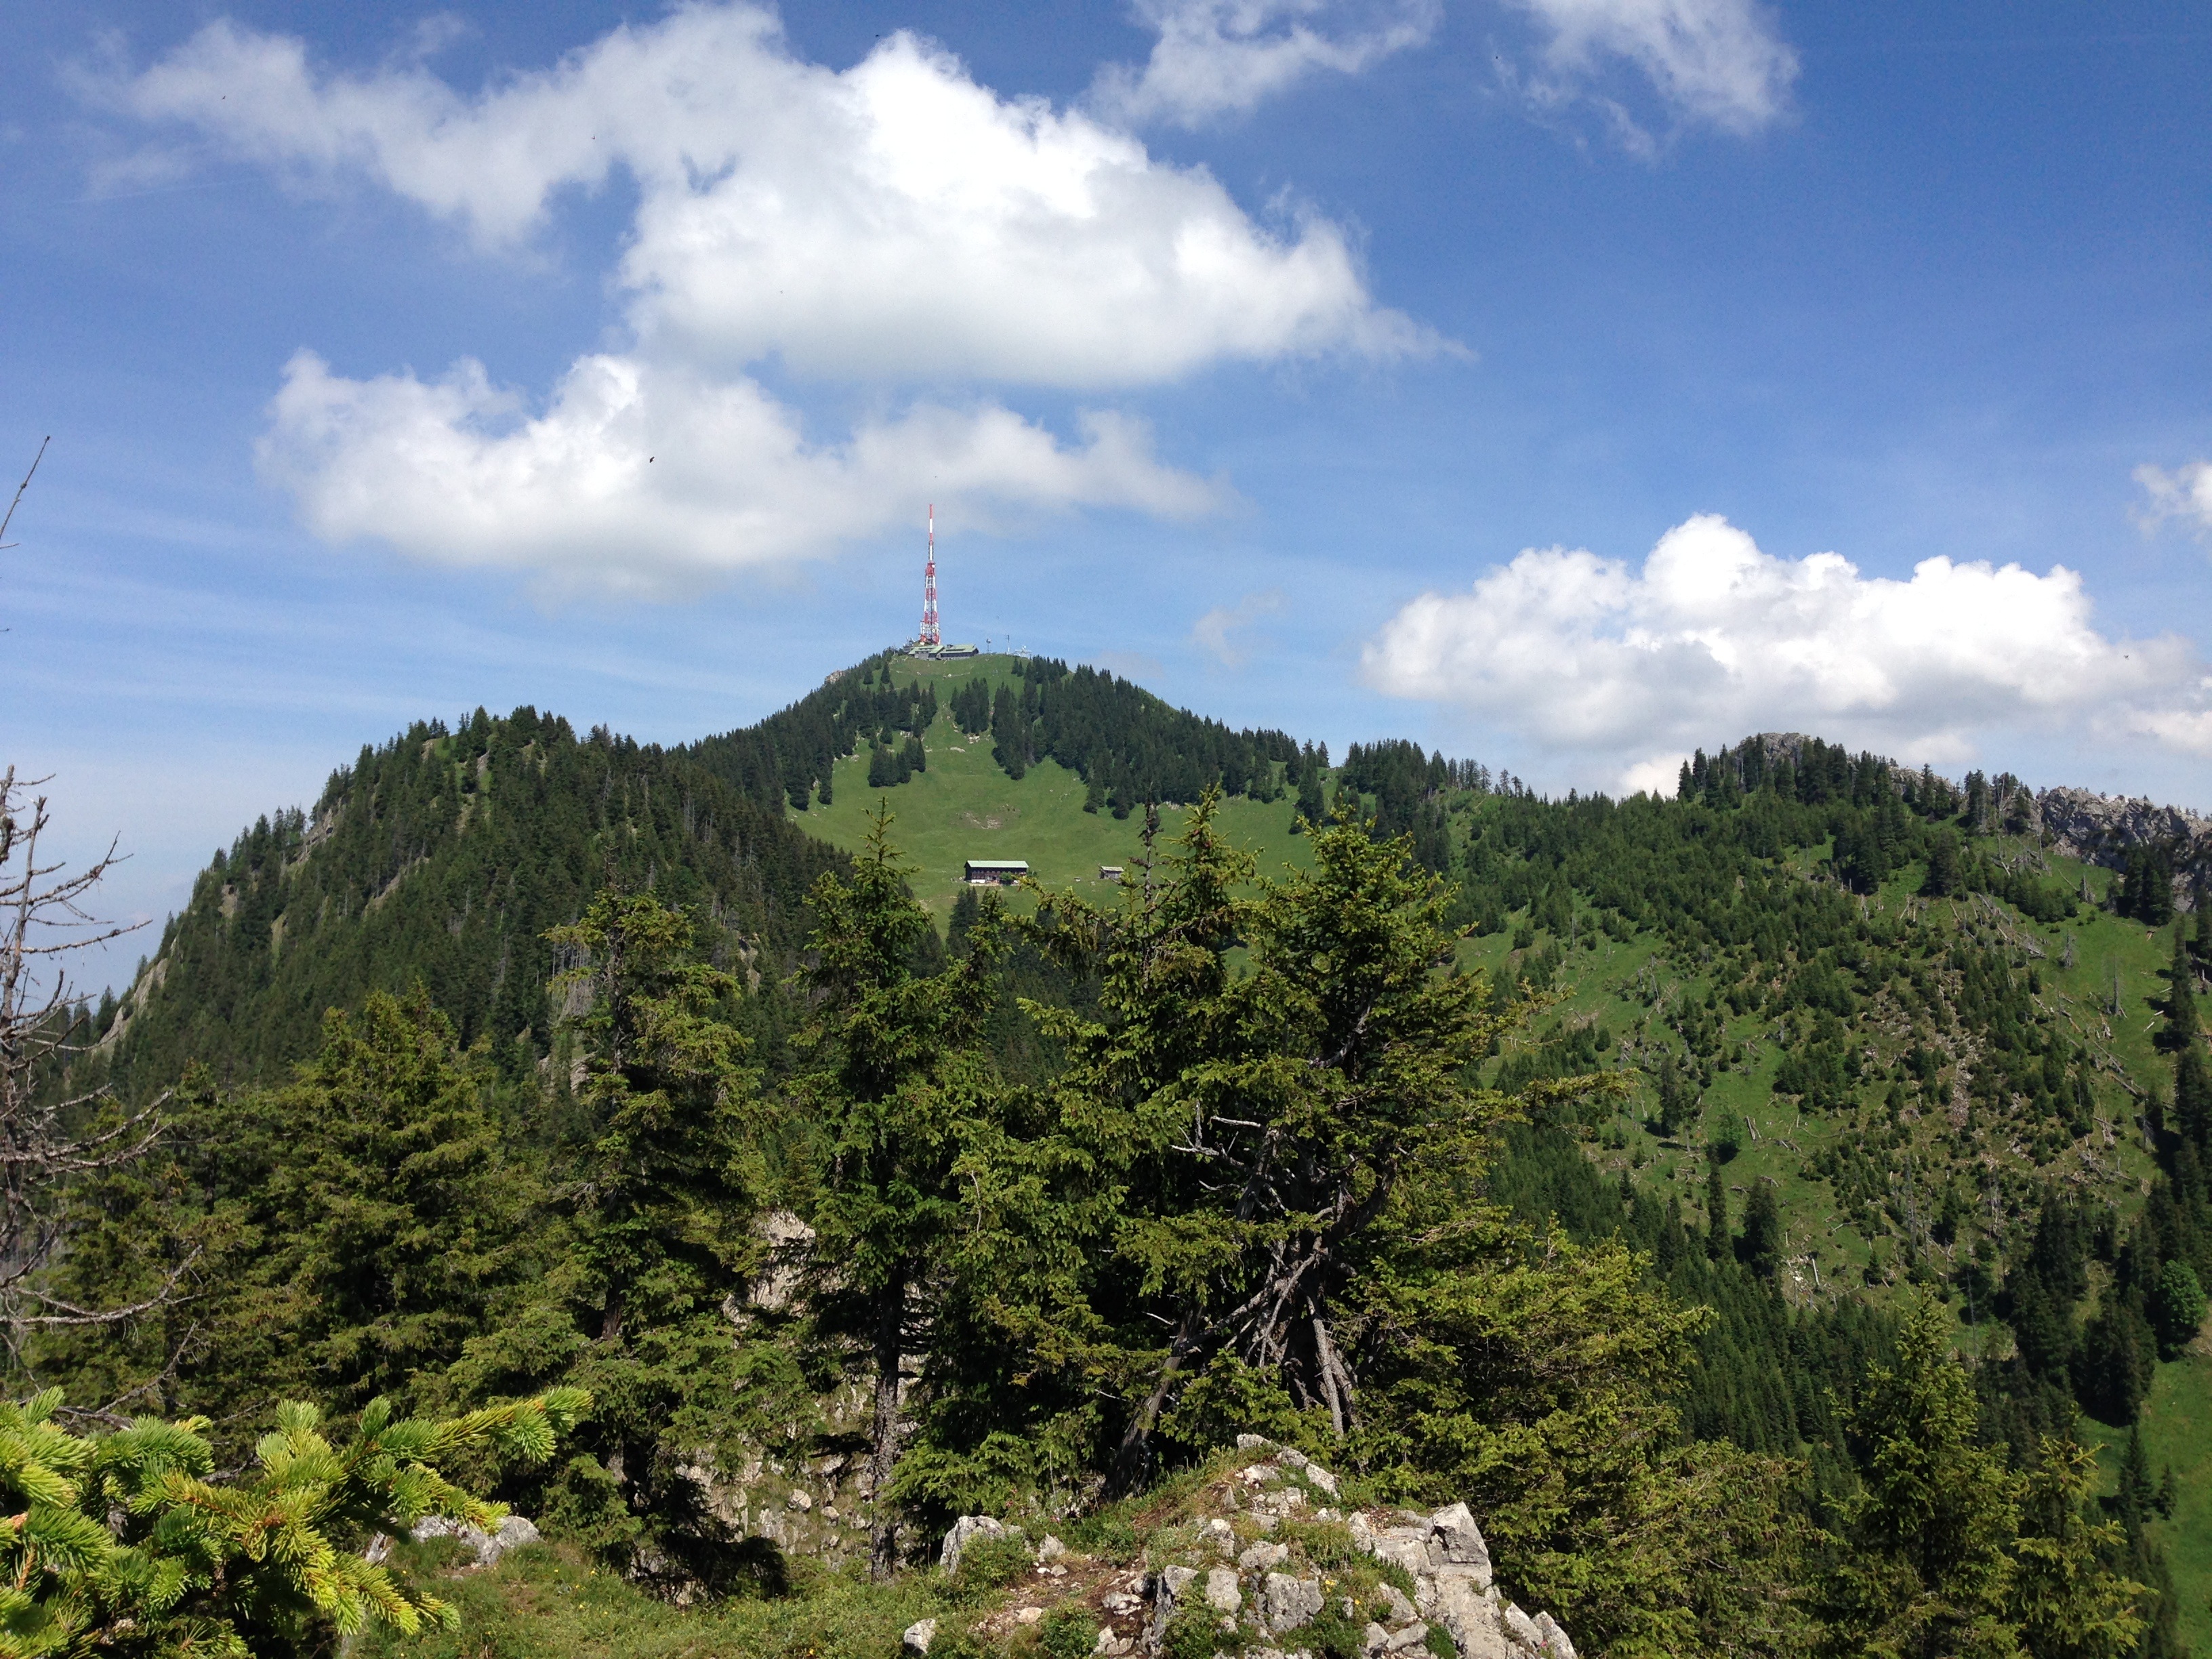
landscape, tree, nature, forest, mountain, meadow, hill, mountain range, jungle, alpine, ridge, vegetation, rainforest, plateau, habitat, ecosystem, greened, hill station, biome, mountain forests, natural environment, geographical feature, mountainous landforms, allgau